Getty Square

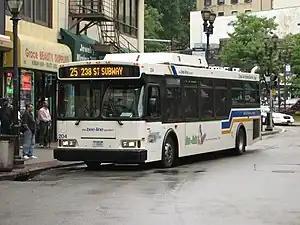
A Bee-Line Bus in Getty Square, heading to the Bronx to connect to the Nereid Avenue New York City Subway station.

In 2007, the Science Barge, a solar and wind-powered demonstration farm, using hydroponics and aquaculture, docked at its permanent home next to the train station at the mouth of the Saw Mill River. The Science Barge draws thousands of researchers and students in the STEM fields, environmental science, and agriculture to Getty Square from around the world, and has been featured by the news media as far as Brazil, Japan and South Korea. In 2013, Sarah Lawrence College established an academic research center at the existing Beczak Environmental Center.